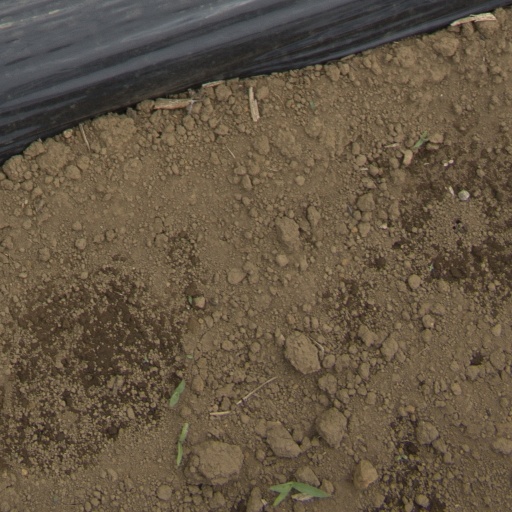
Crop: Jerusalem artichoke